Cape May Historic District

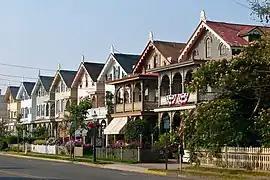
Stockton Cottages

The Cape May Historic District is an area of with over 600 buildings in the resort town of Cape May, Cape May County, New Jersey. The city claims to be America's first seaside resort and has numerous buildings in the Late Victorian style, including the Eclectic, Stick, and Shingle styles, as well as the later Bungalow style, many with gingerbread trim. According to National Park Service architectural historian Carolyn Pitts, "Cape May has one of the largest collections of late 19th century frame buildings left in the United States... that give it a homogeneous architectural character, a kind of textbook of vernacular American building."